National Library of the Faroe Islands

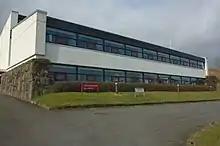
The National Library of the Faroe Islands

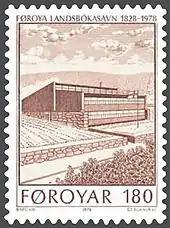
National Library of the Faroe Islands, on a 1978 stamp

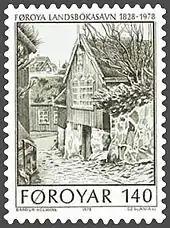
Original library building, from a 1937 painting by Flora Heilmann

The National Library of the Faroe Islands is the national library for the Faroe Islands, a self-governing country within the Kingdom of Denmark. It is both a public and a research library.